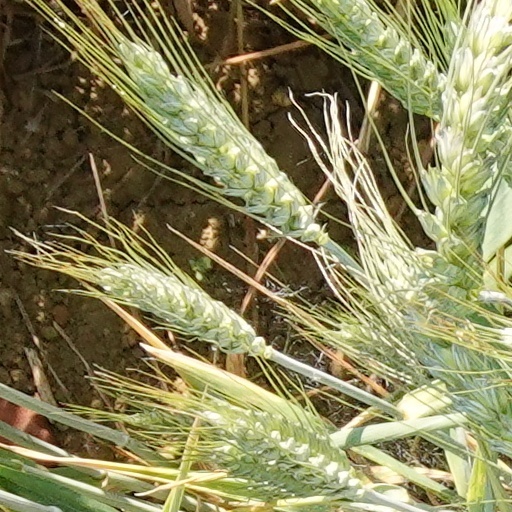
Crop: wheat